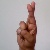
The image shows a hand gesture representing the letter 'R' in Indian Sign Language.